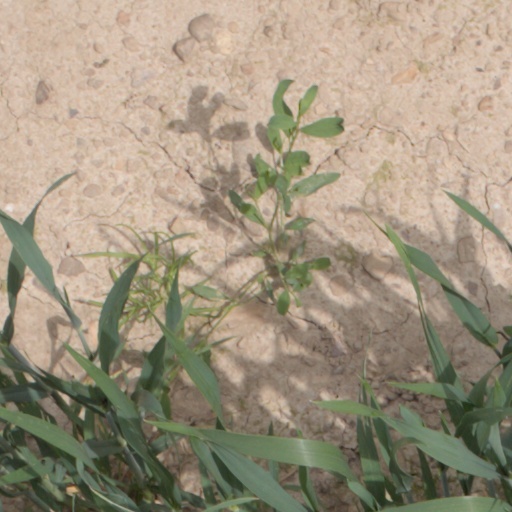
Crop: wheat